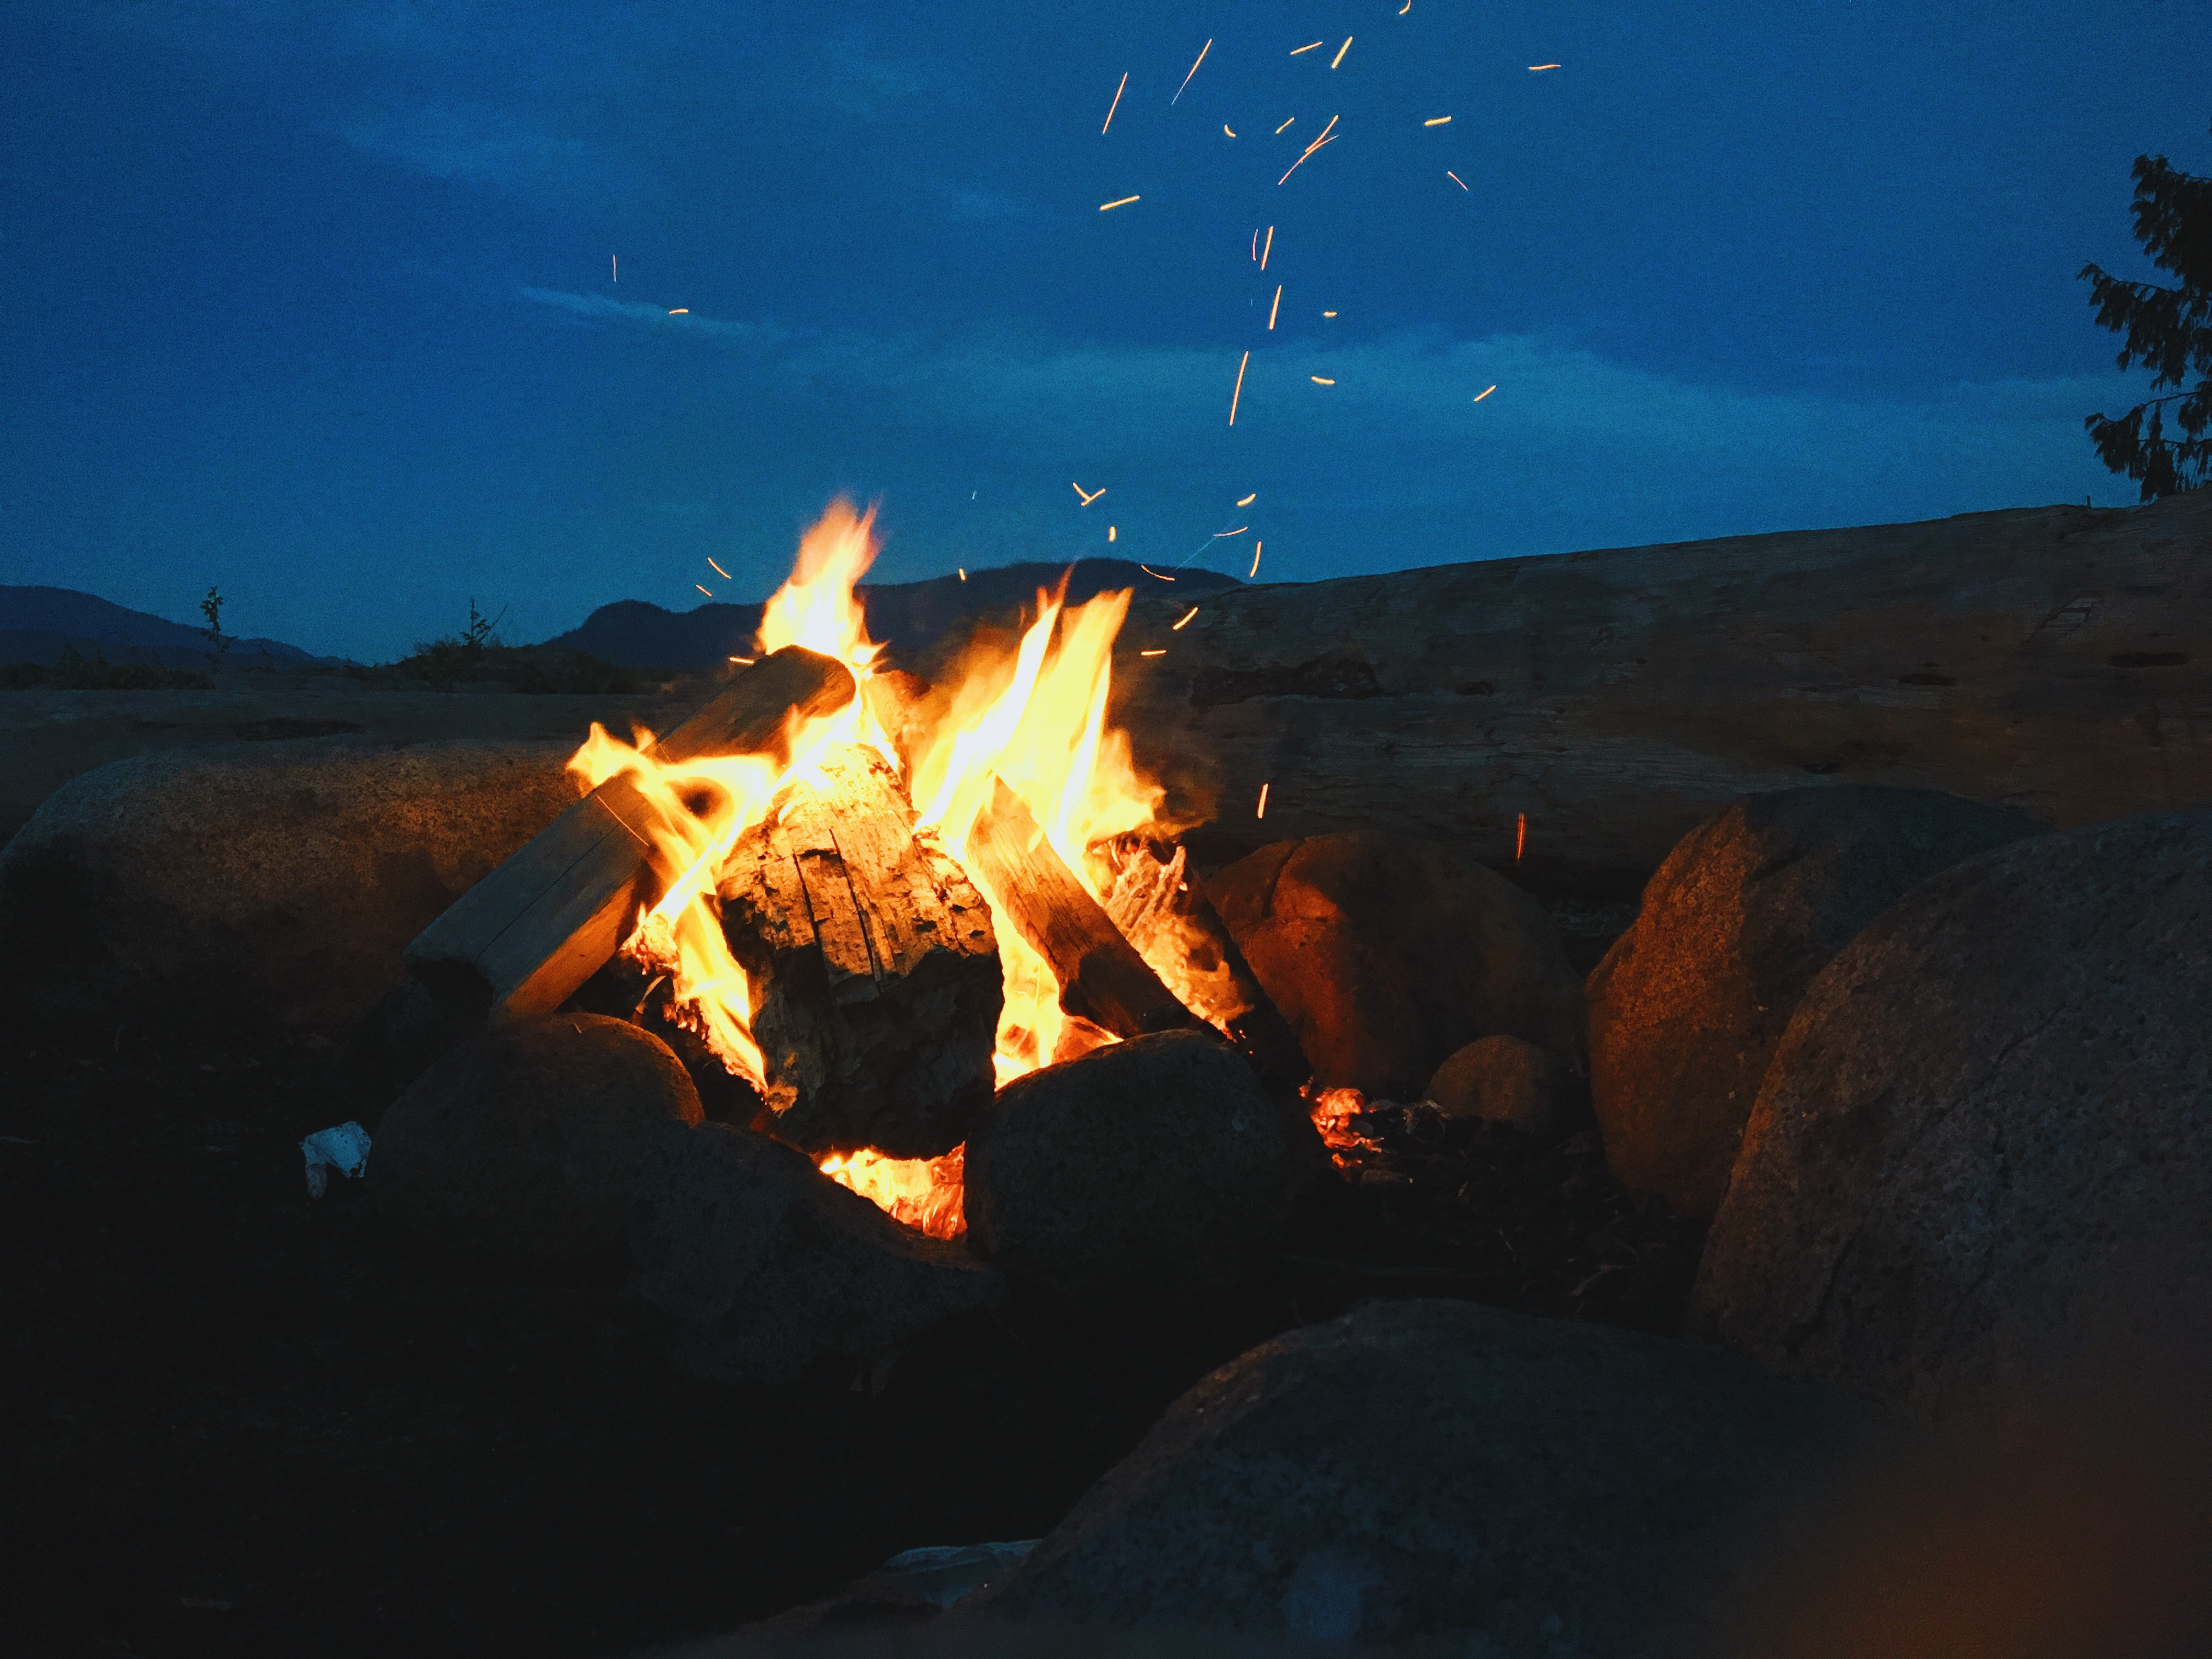
night, fire, campfire, bonfire, screenshot, landform, geological phenomenon